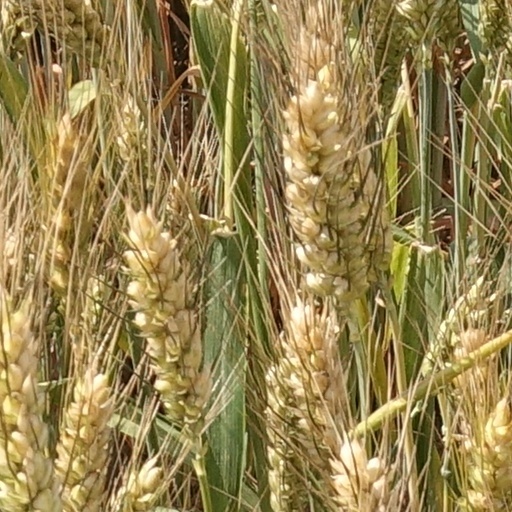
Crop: wheat